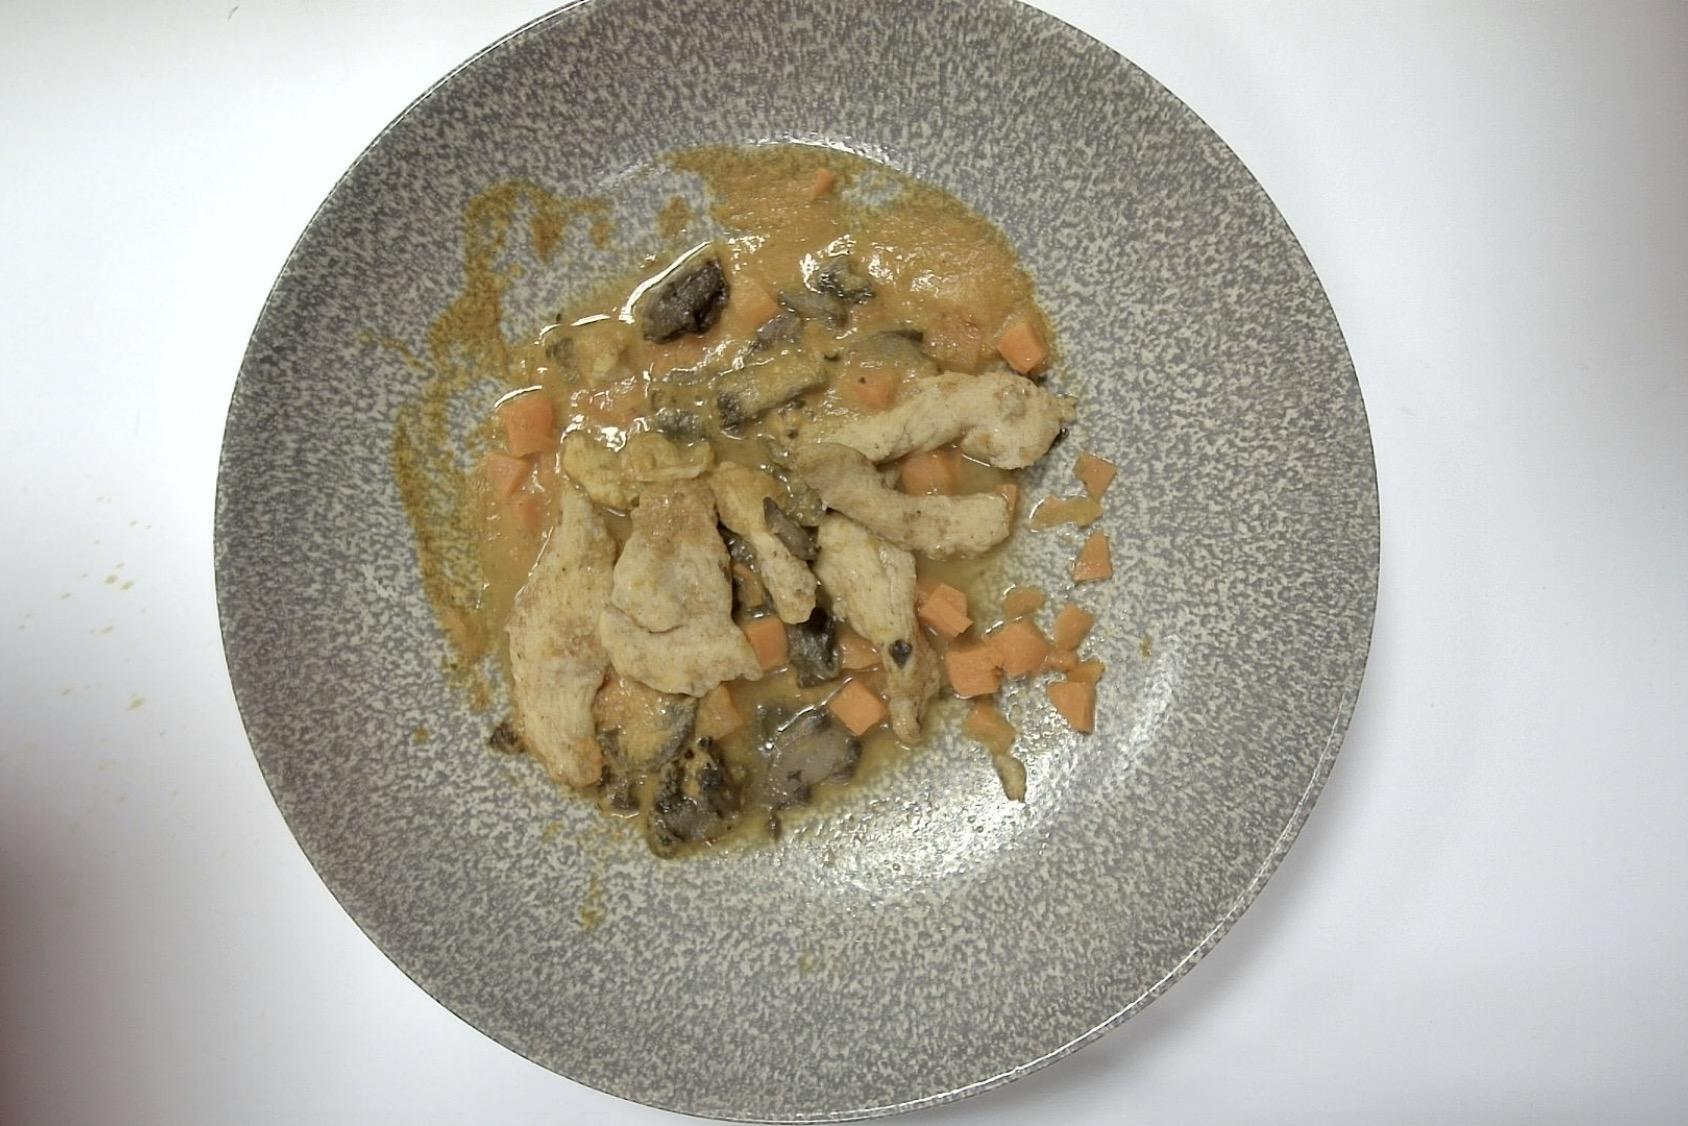
Gericht: Hähnchenstreifen, Kartoffelwürfel , Möhre Pilze Linsen , Tomaten-Curry-Sauce
Portionsgröße: Normale Portion
Zutaten: Kartoffelwürfel, Möhre, Pilze, Linsen, Tomaten-Curry-Sauce, Hähnchenstreifen
Gewicht vorher: 495 g
Kalorien vorher: 379,65 kcal
Gewicht nachher: 277 g
Kalorien nachher: 212,451 kcal